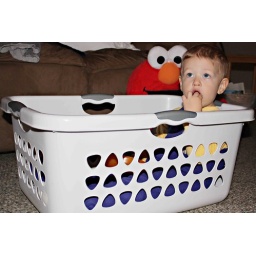
Most comfortable seat in the house